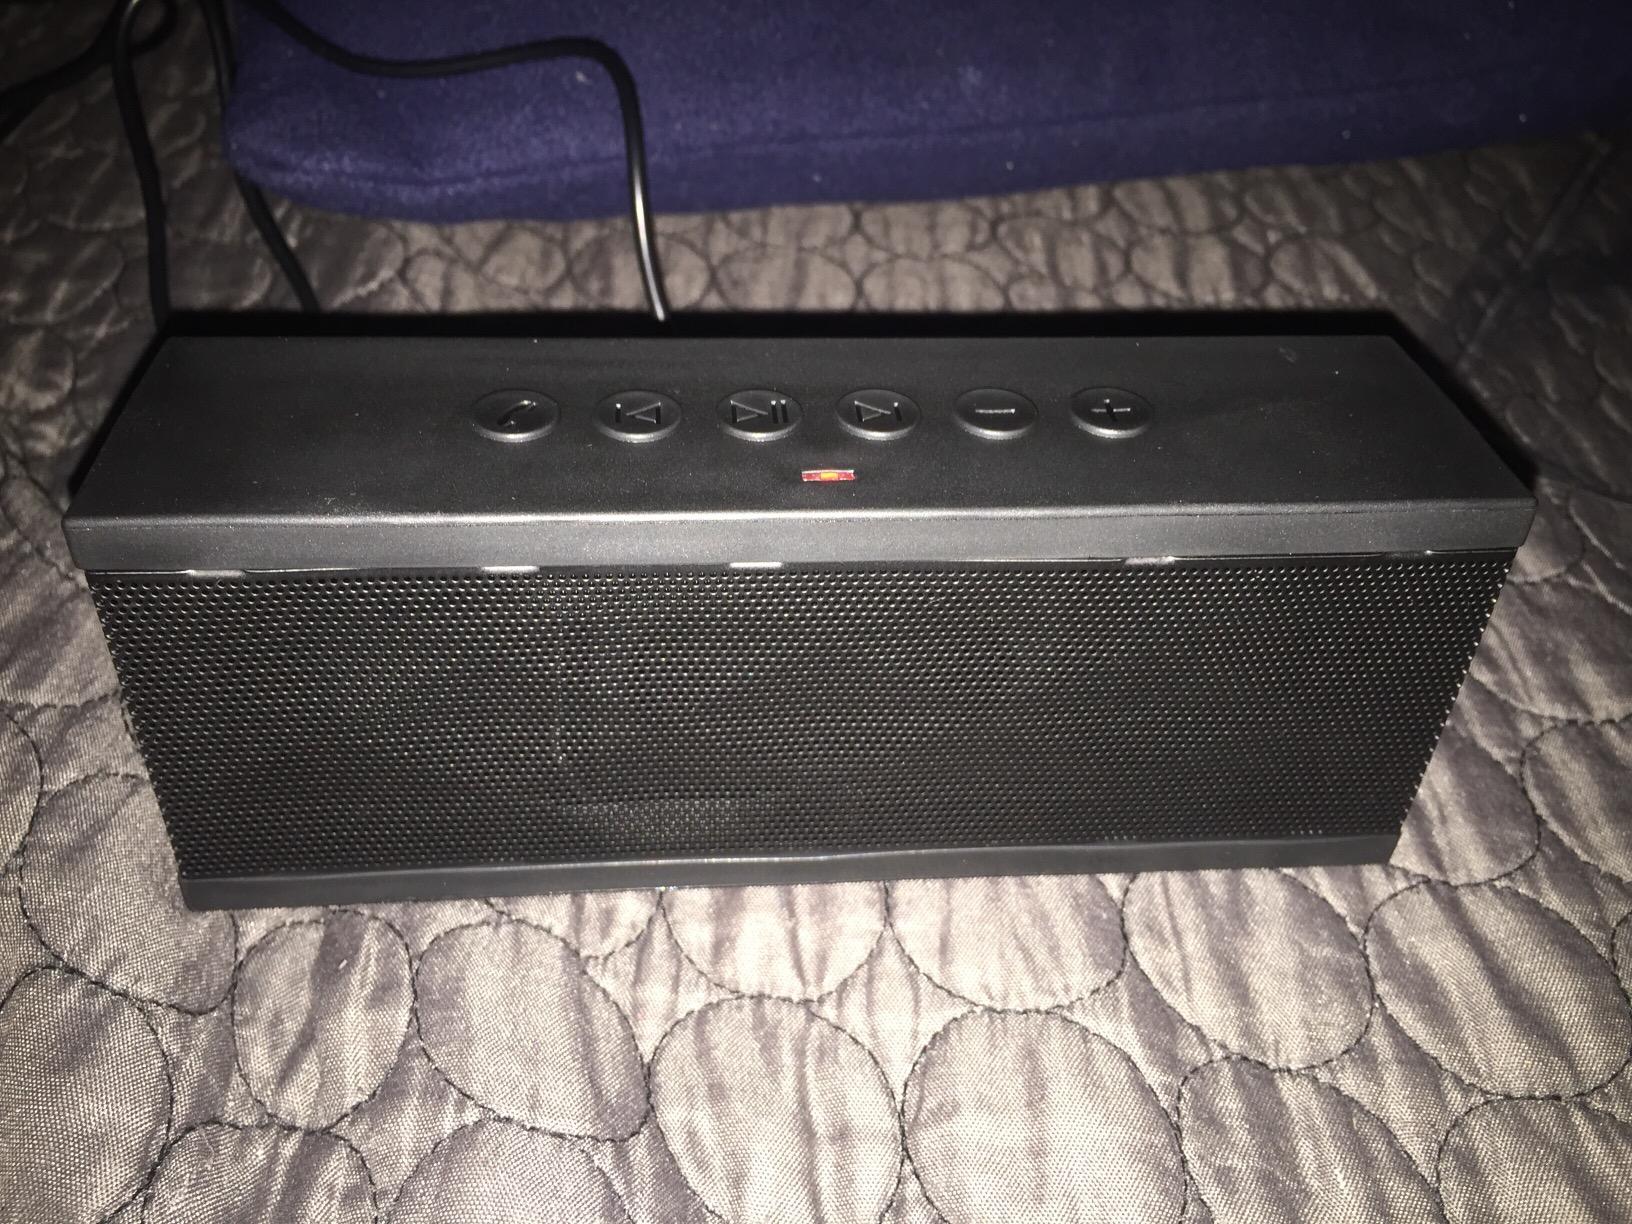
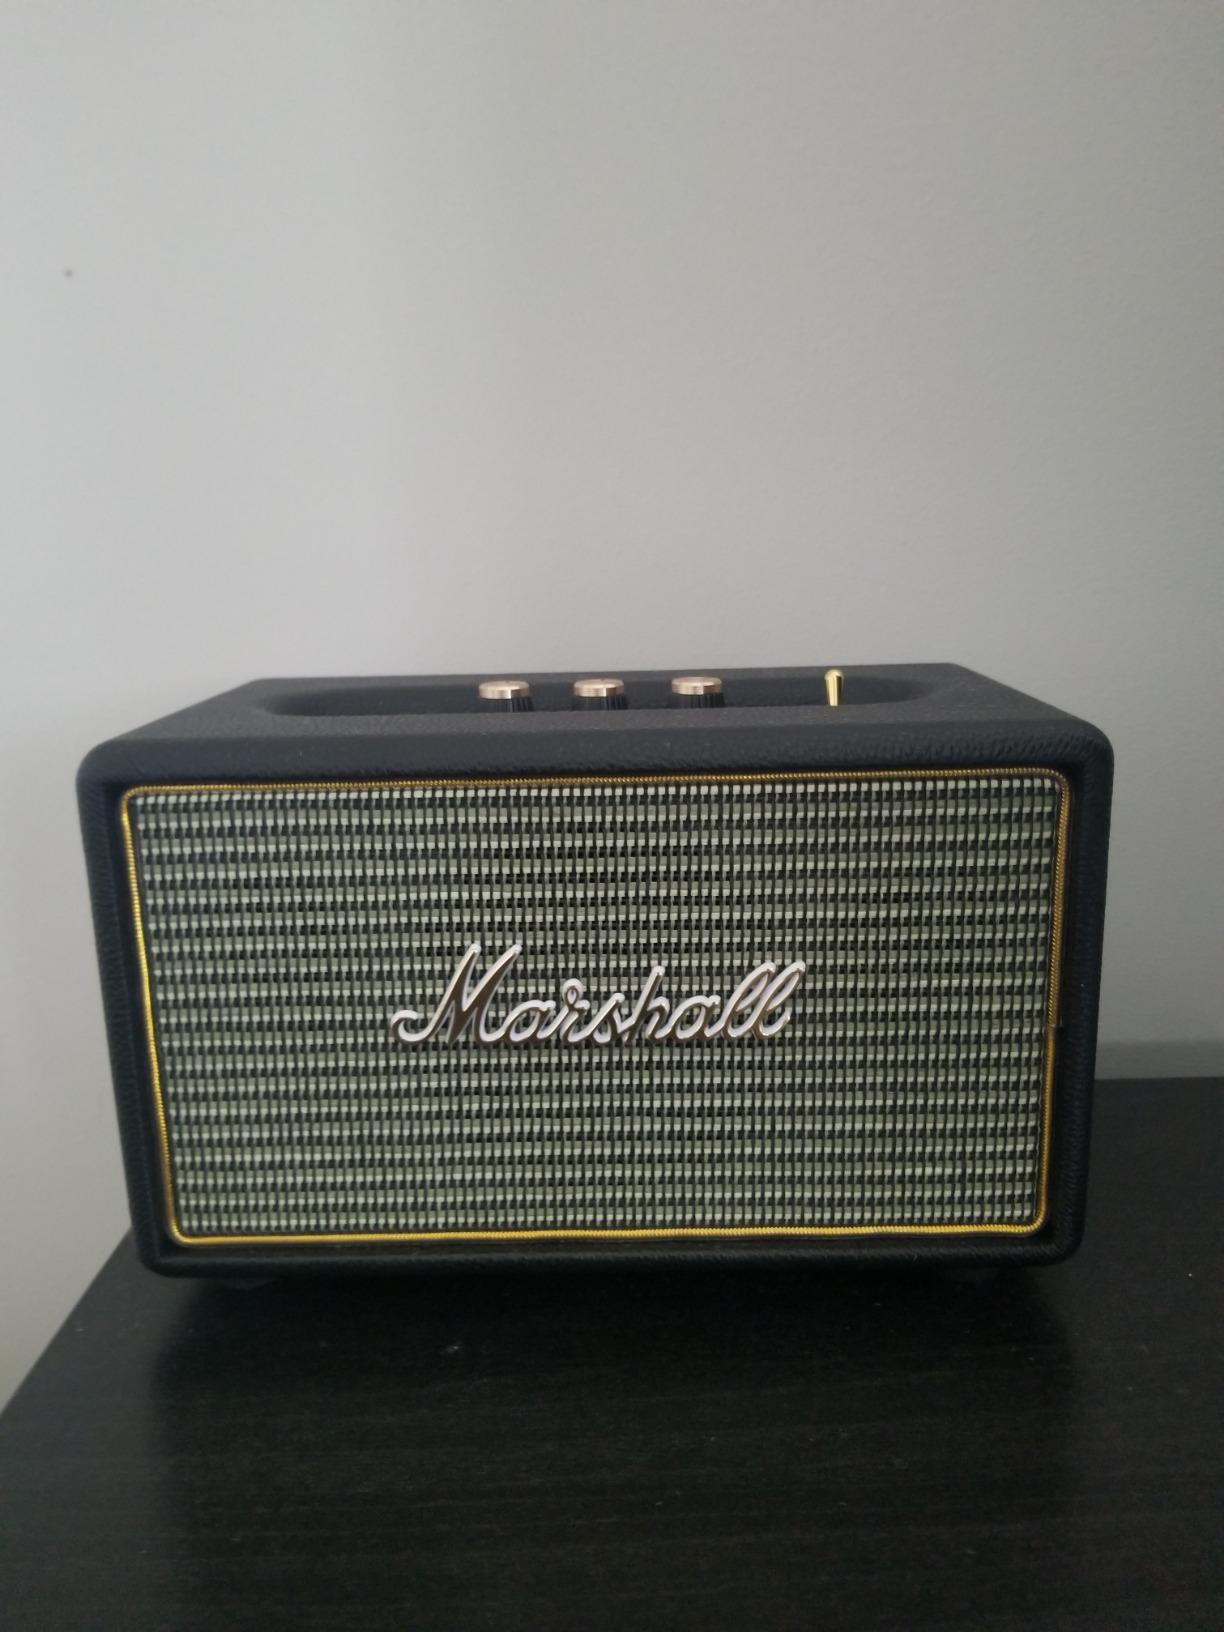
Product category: speaker
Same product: no